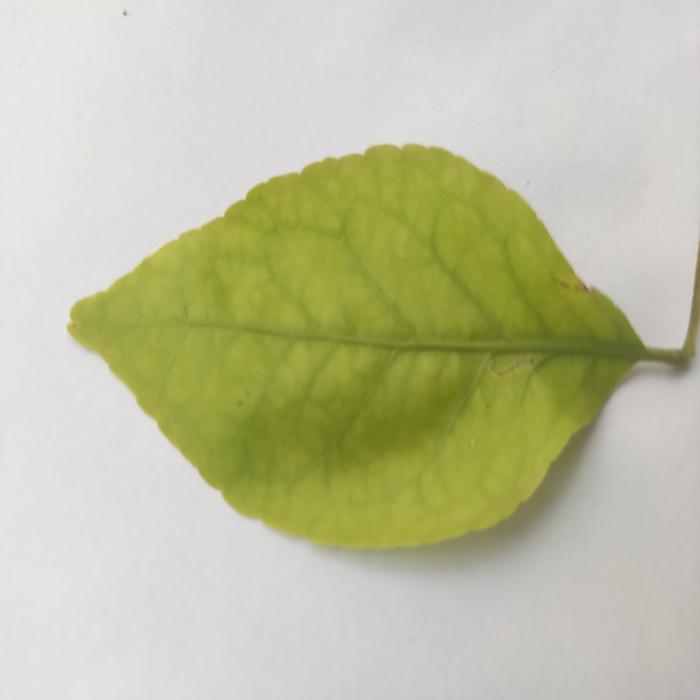
Crop: Aegle Marmelos
Leaf condition: Cercospora_Leaf